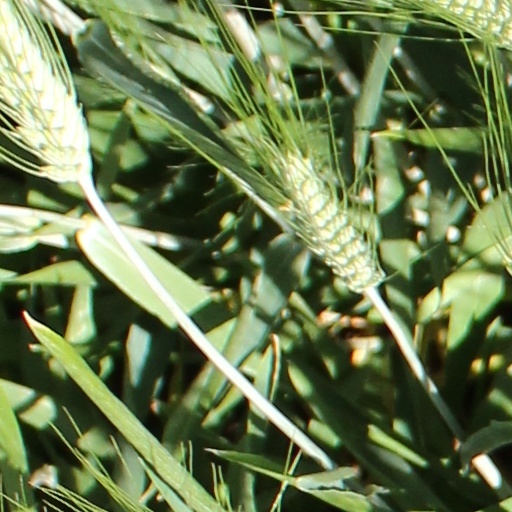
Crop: wheat